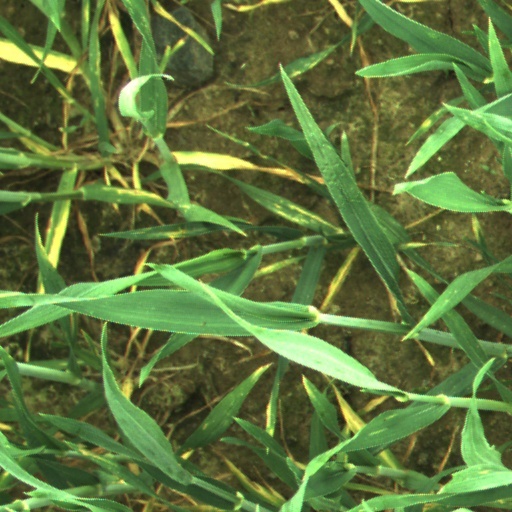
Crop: wheat